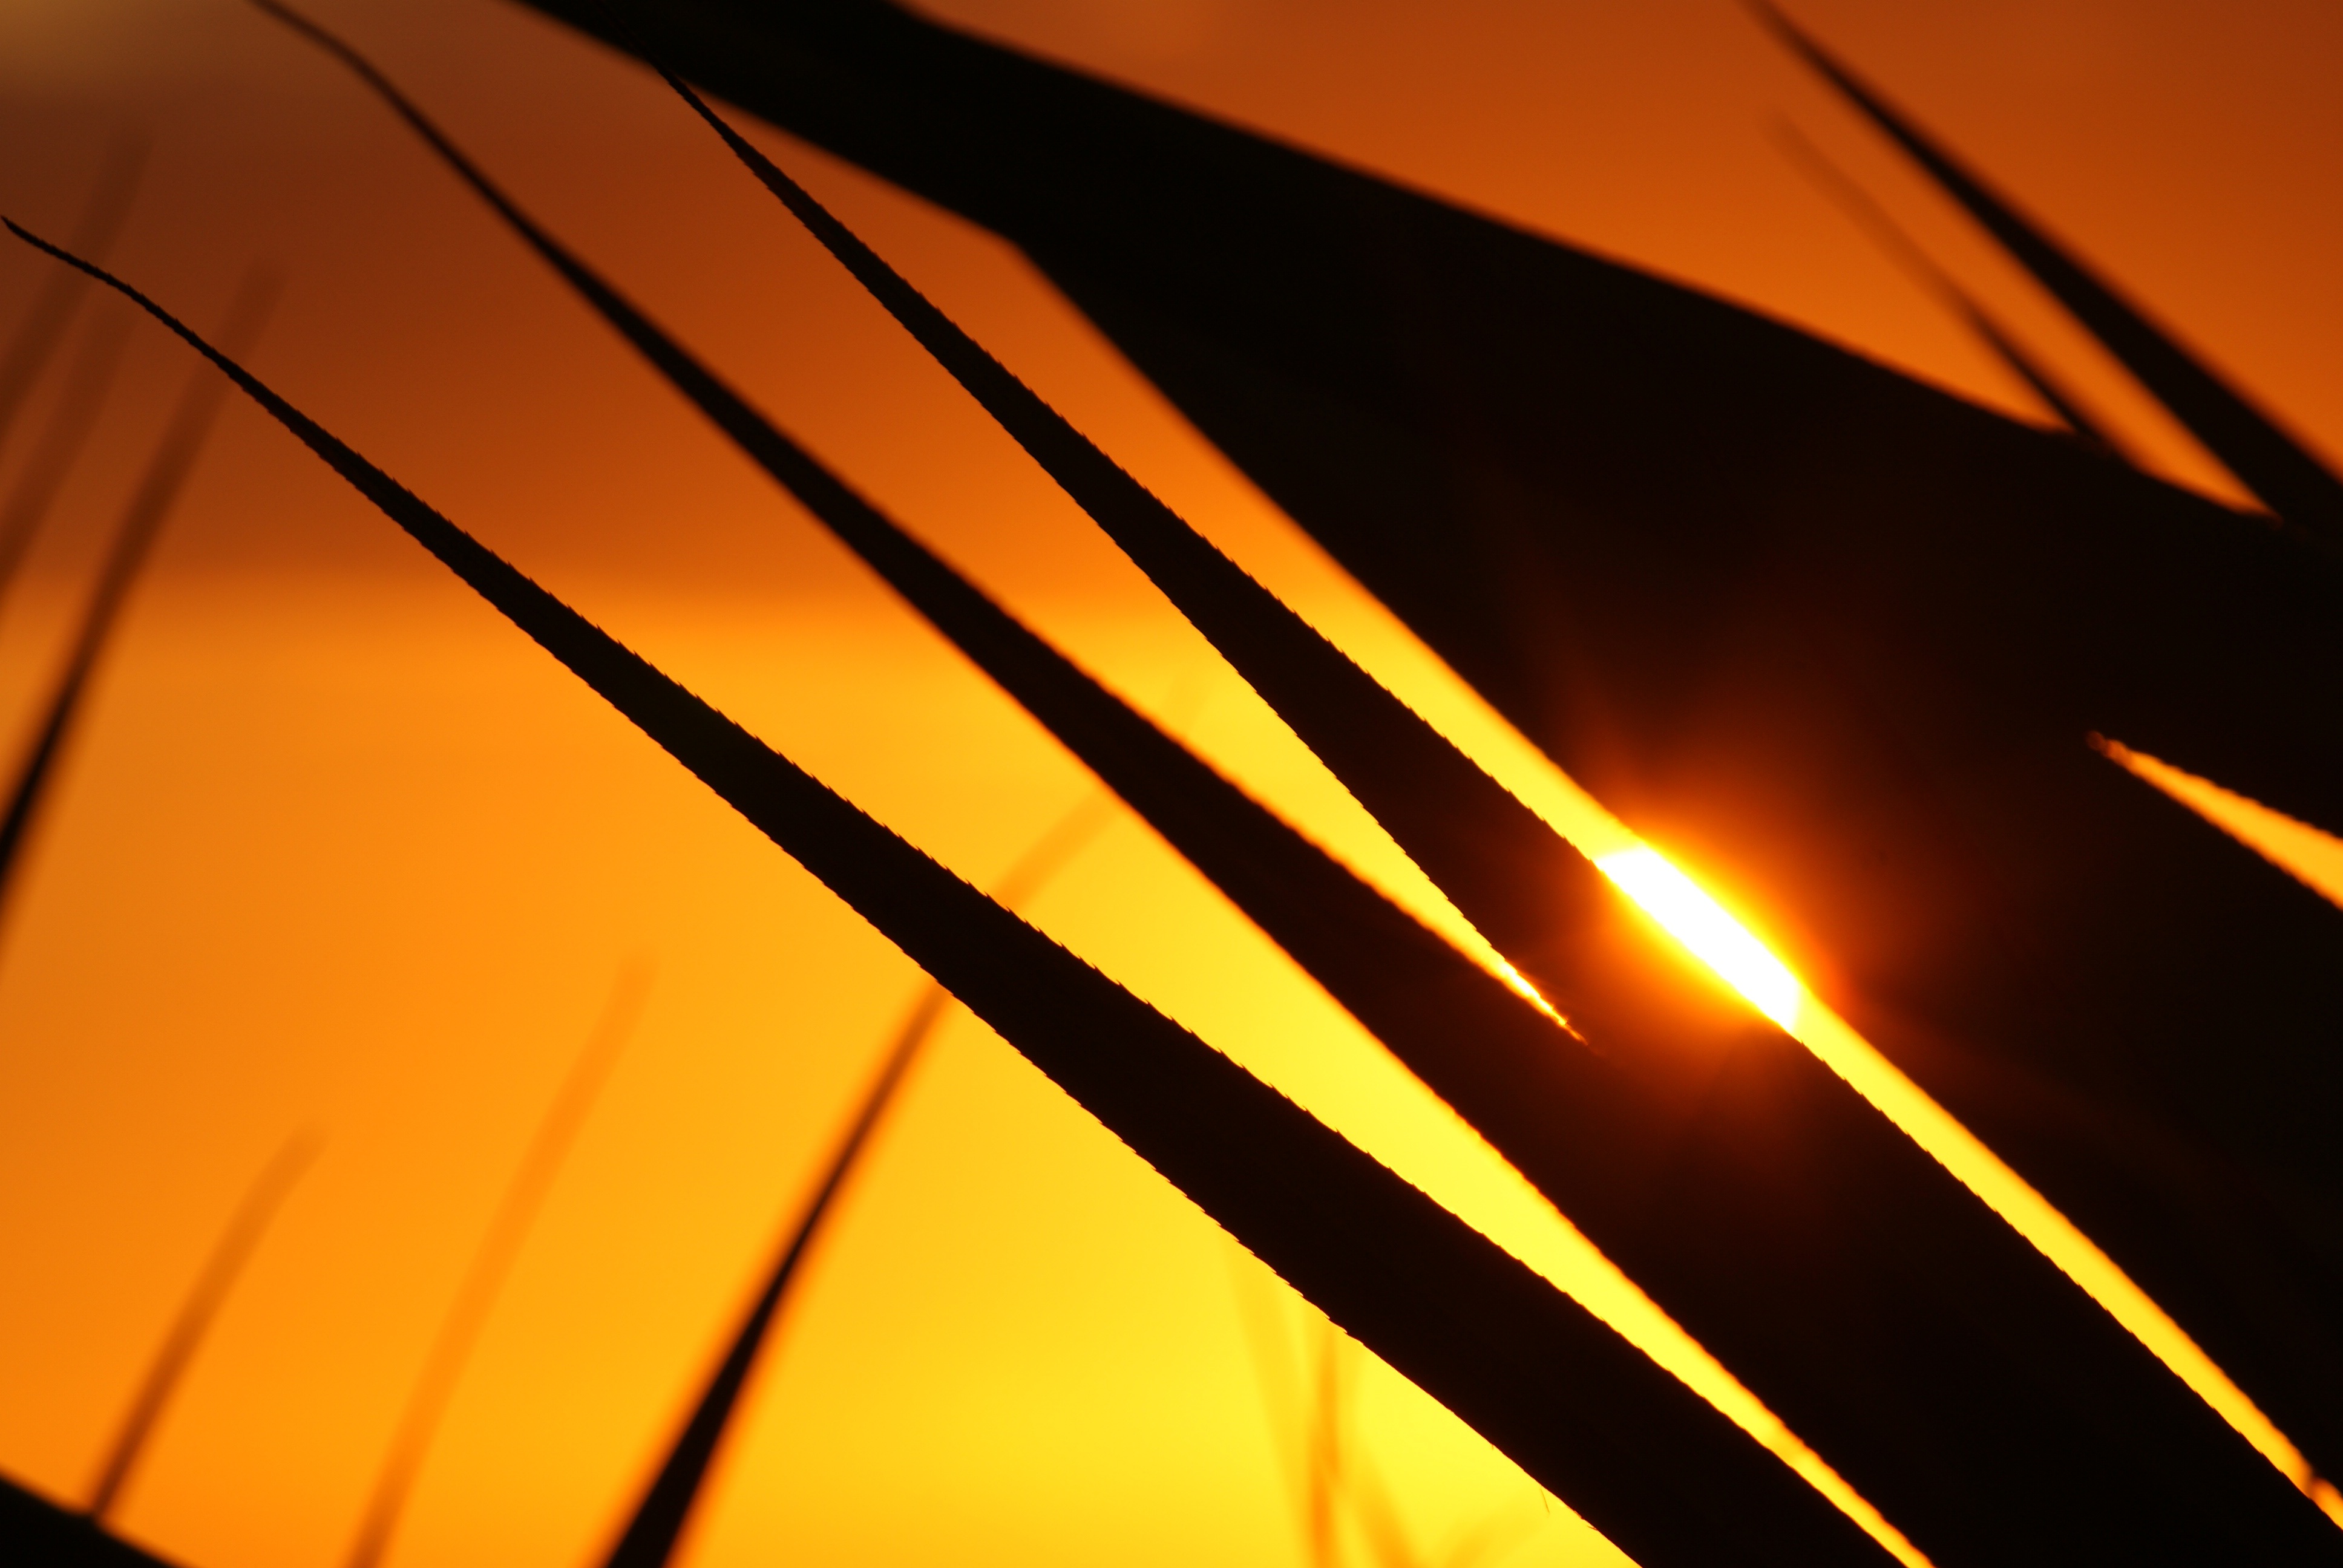
sea, nature, ocean, silhouette, light, sky, sun, sunset, sunlight, flower, summer, evening, orange, line, reflection, color, holiday, flame, yellow, lighting, circle, leaves, side, shape, macro photography, indian ocean, reunion island, the meeting, inflamed, computer wallpaper